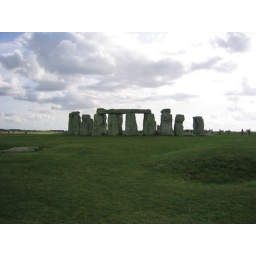
apparently I can't get enough of the ominous clouds filling the sky above stonehenge